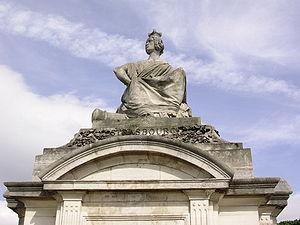
La place de la Concorde, avec 8,64 hectares, est la plus grande place de Paris. Le nom aurait été choisi par le Directoire pour marquer la réconciliation des Français après les excès de la Terreur.